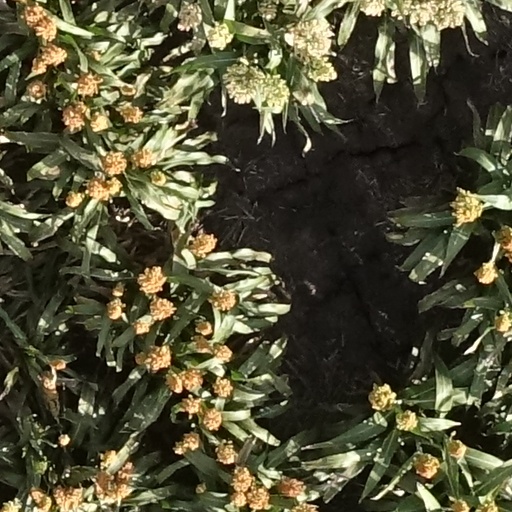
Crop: sorghum